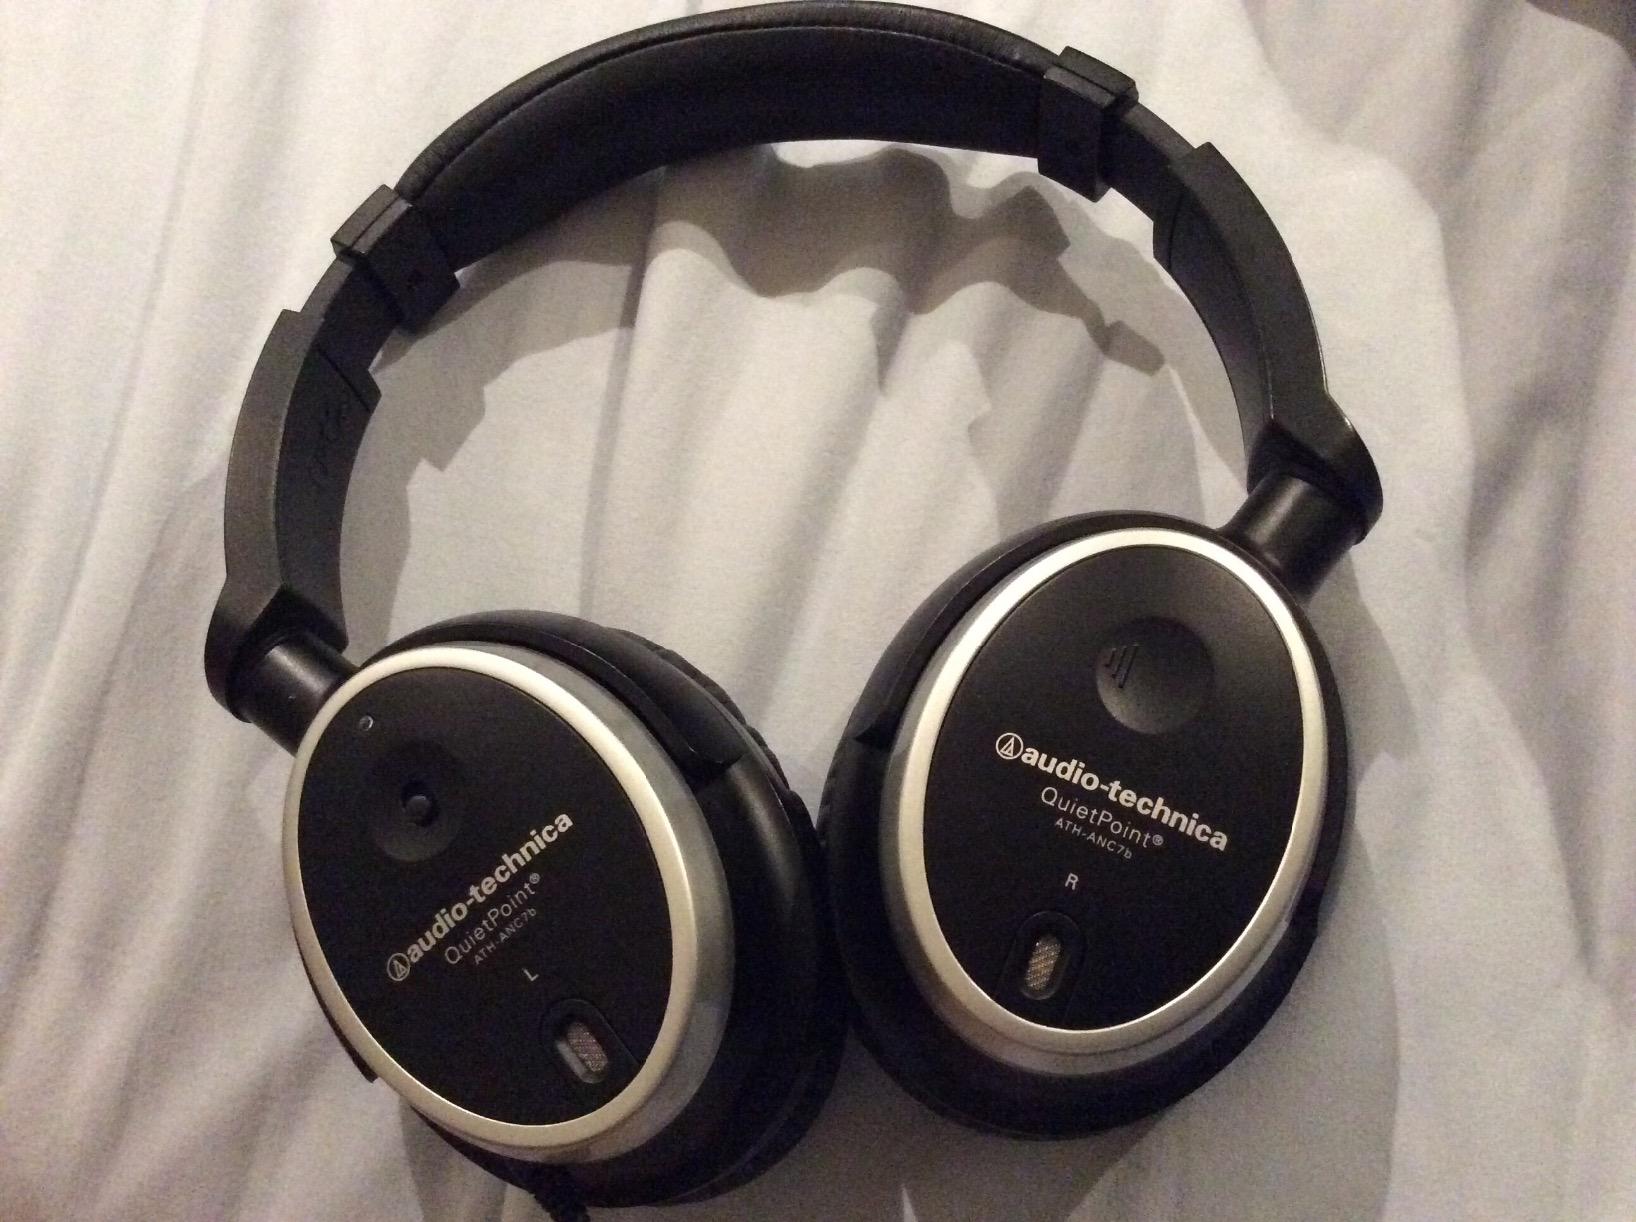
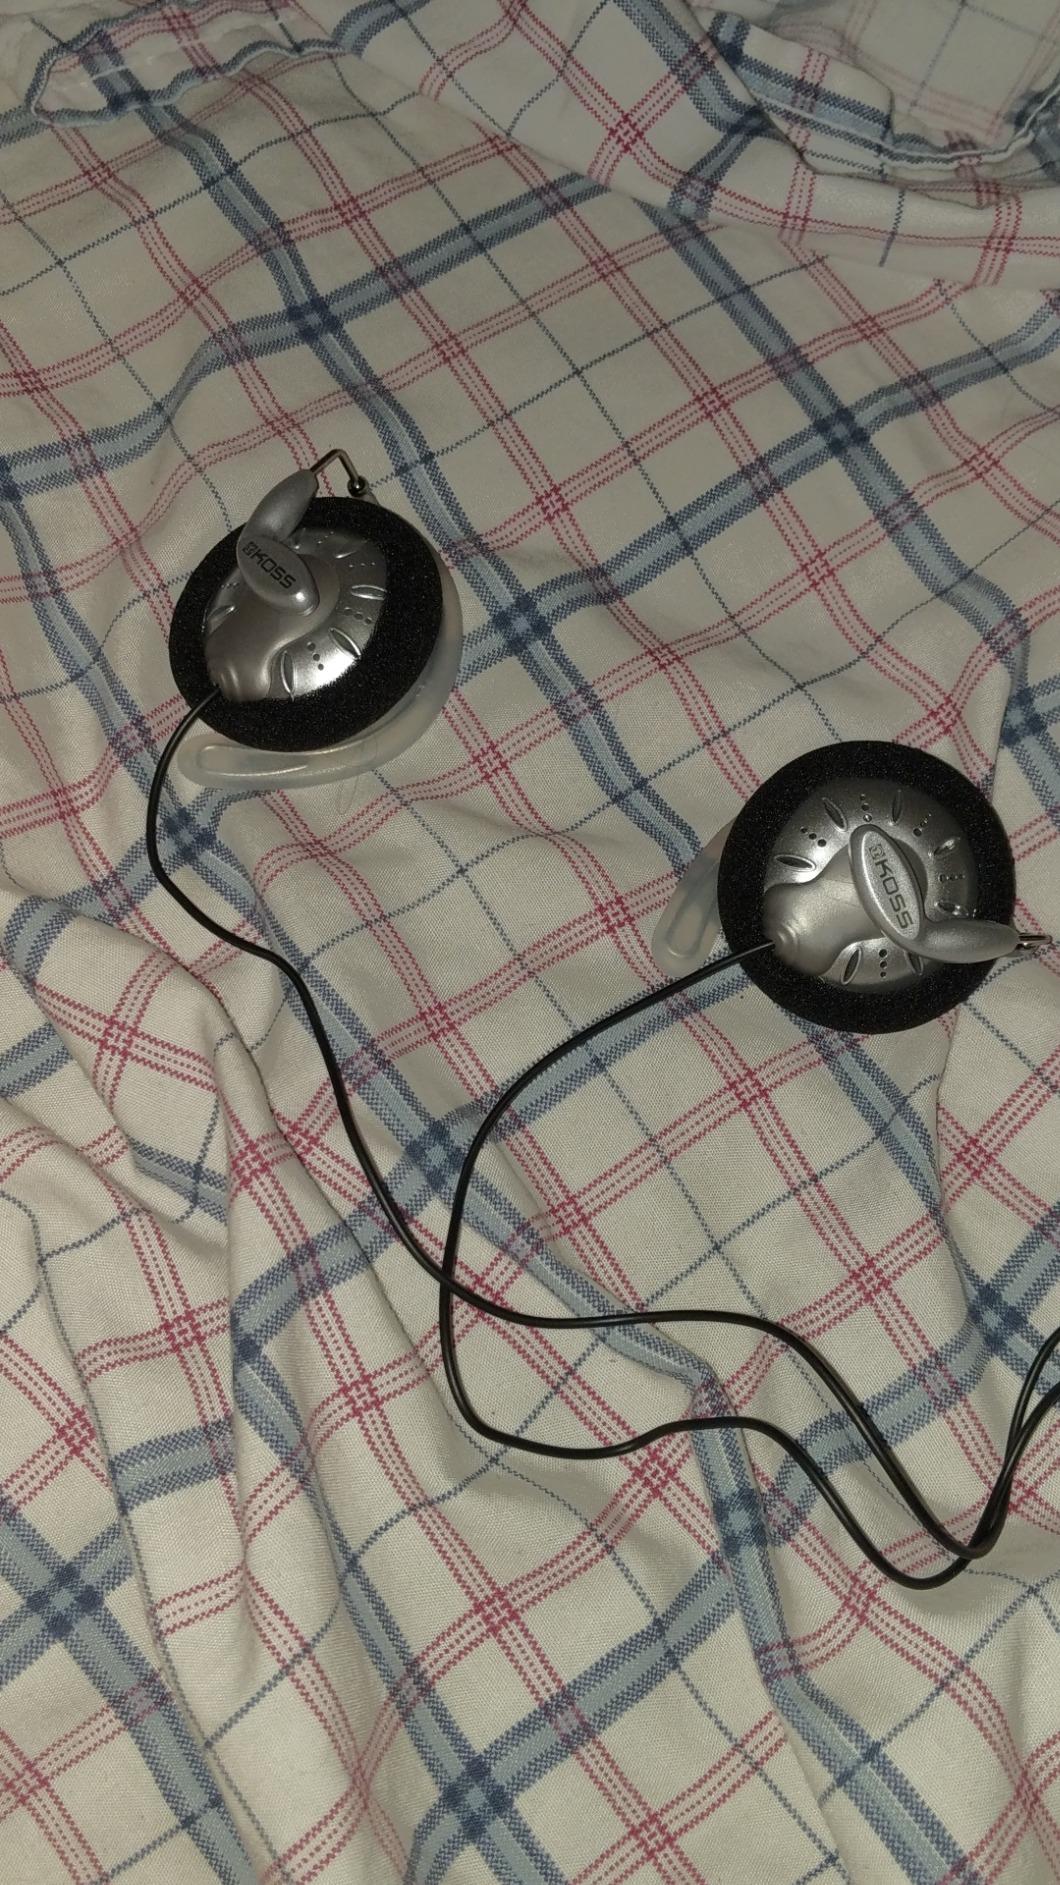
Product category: headphones
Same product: no